La Cadière-d'Azur

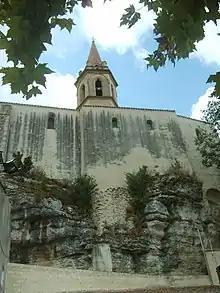
The back of St-Andre Church built onto the cliff face

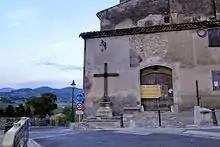
Old bakery

The village still has 3 remaining medieval Gate Doors, which are the Porte St-Jean (built-in January 1561), Porte de la Colle, and the Porte Mazarine, in the ancient medieval walls. Two other older medieval buildings of the village are the Tour de l'Horloge with a 16th-century campanile and the 16th-century St-André church which features a tall hexagonal clock tower.